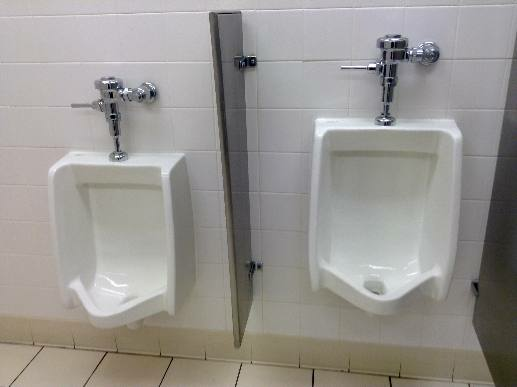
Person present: No